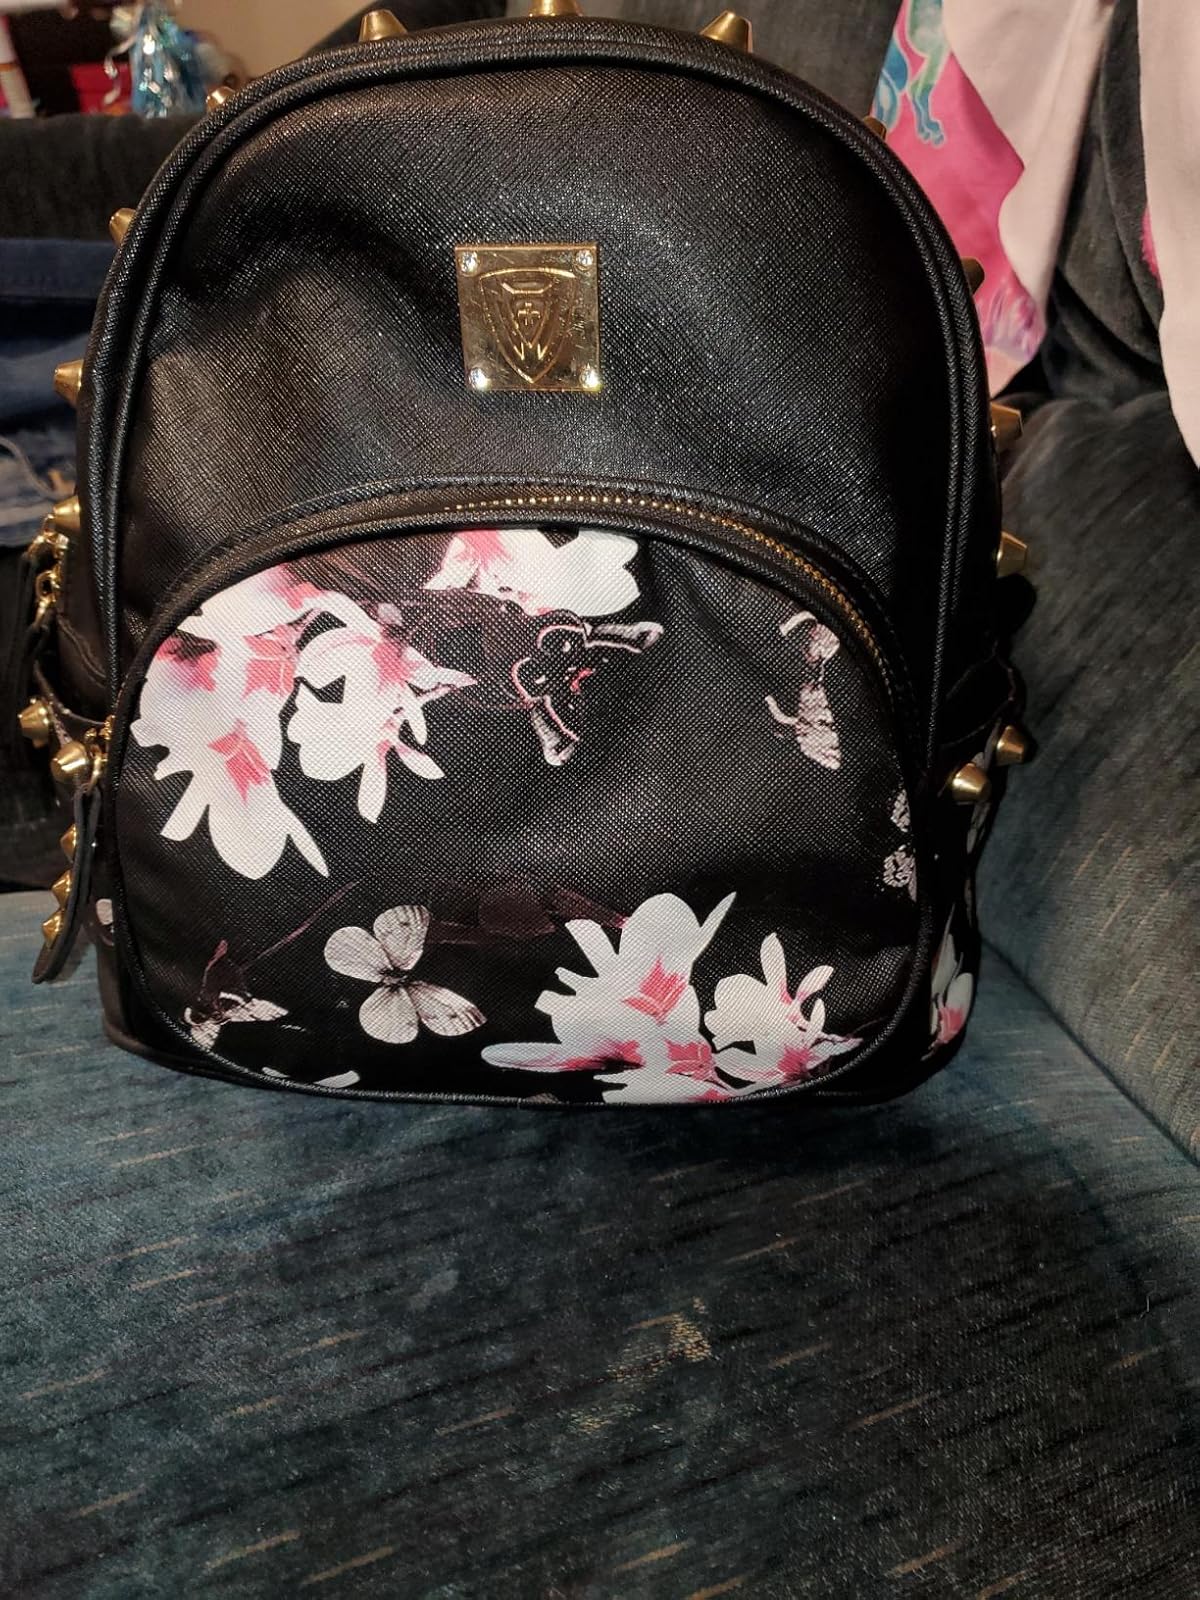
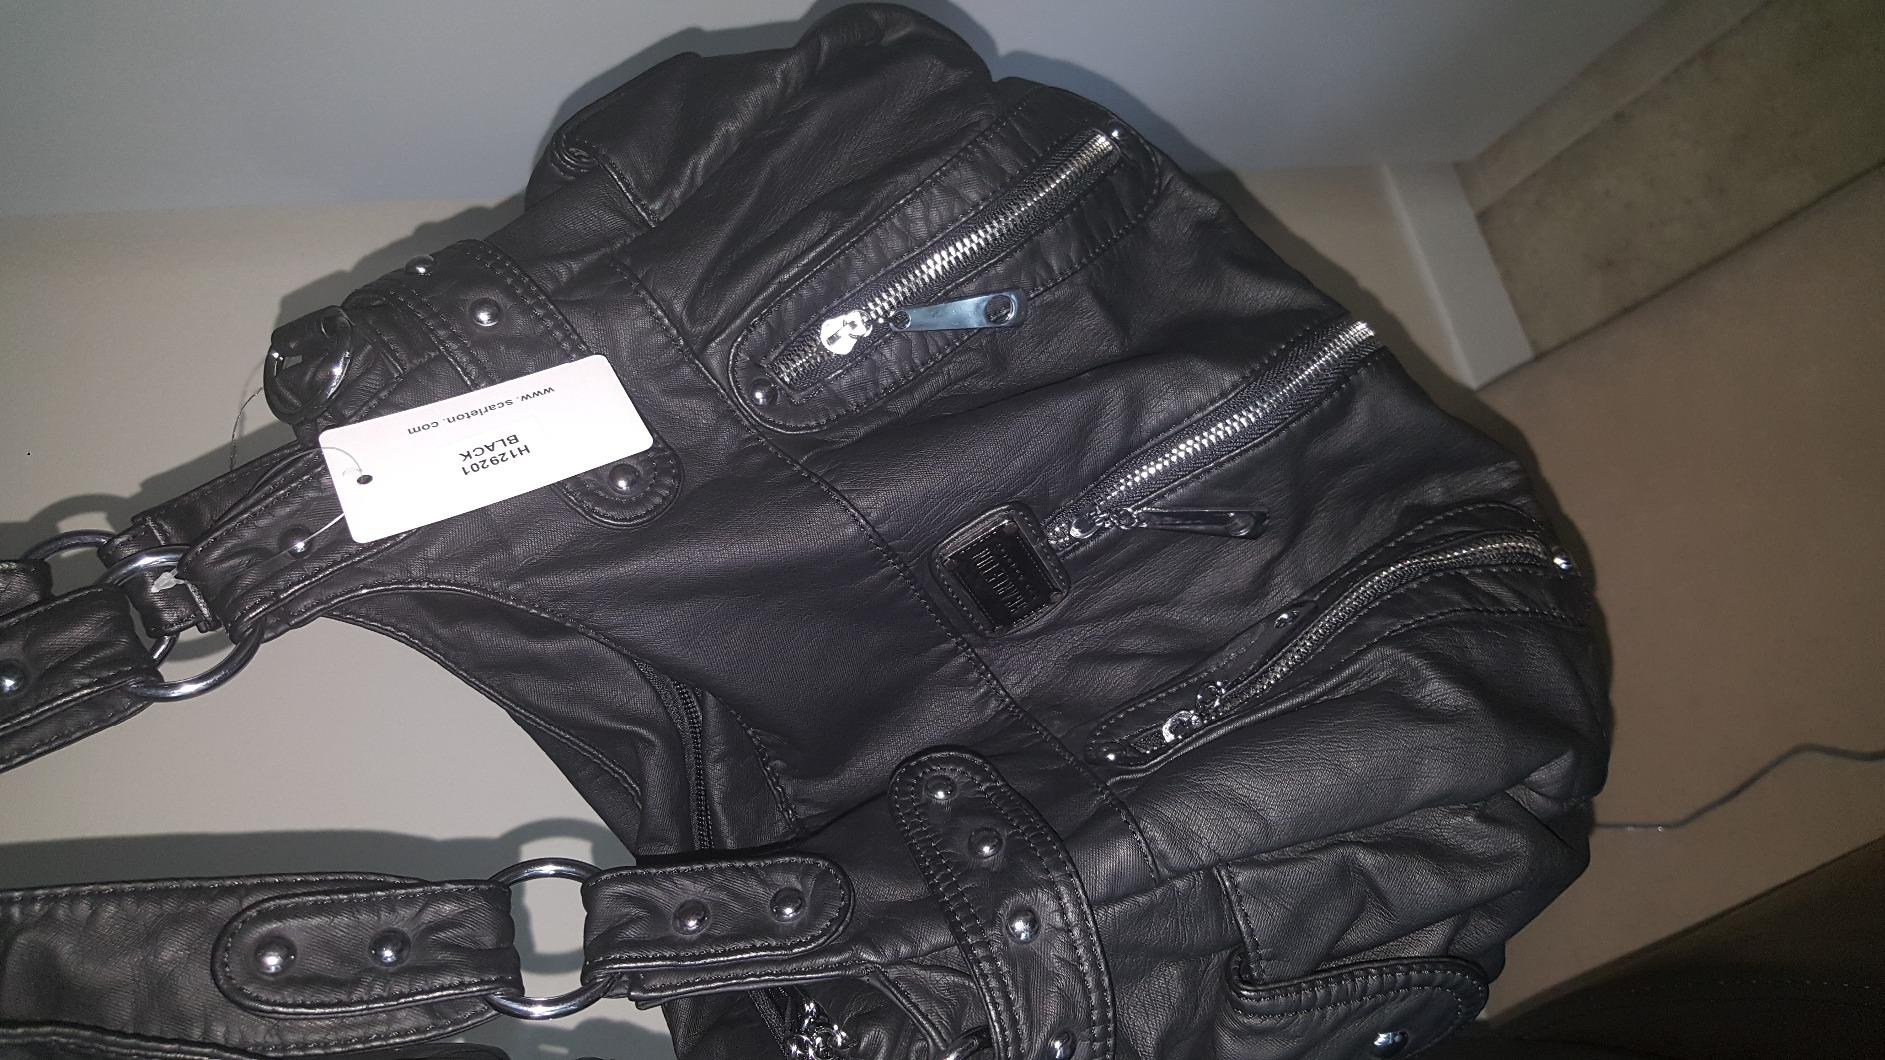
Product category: accessories_handbag
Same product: no